Schutzkorps

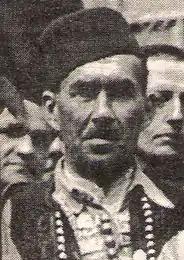
Ademaga Mešić

This was the first persecution of substantial number of citizens of Bosnia and Herzegovina because of their ethnicity. At the same time, the Serb casualties in Eastern Bosnia were partially the result of activities undertaken in retaliation to Serbian Chetniks who in fall 1914 had carried out attacks against Bosniaks in the area.